Maryam Zakaria

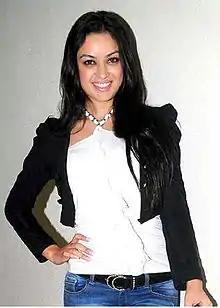
Zakaria in 2012

Maryam Zakaria is an Iranian-born actress and model who works in Indian films. She has appeared in Hindi, Telugu, and Tamil language films. She is best known for her work in films such as "Madatha Kaja", "Agent Vinod" and "Grand Masti".